Battle of Buna–Gona

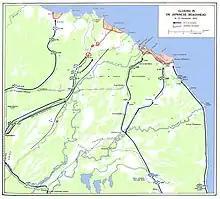
Closing in on the Japanese beachhead, 16–21 November 1942

The battle started on 16 November, when the Australian 7th Division crossed the Kumusi River, about from the beachheads, in pursuit of the withdrawing Japanese forces. On the eve of 19 November, the 25th Brigade was advancing toward Gona, along the track from Jumbora, while the 16th Brigade was advancing toward Sanananda on the track from Soputa. The American 126th Regiment (less the 1st Battalion) was placed under command of 7th Division to protect its eastern flank. The 32nd Division was approaching Buna along the coastal route and along the track from Simemi. Harding prepared to attack positions at the eastern end of the Buna defences in the vicinity of the landing strip and the plantation. Attacks were launched on 19 November, using the 1st and 3rd Battalions of the 128th Infantry Regiment. On the same day, the 25th Brigade, approaching Gona, made contact with defended positions placed along its line of advance. The 16th Brigade, approaching Sanananda, made contact the following day.